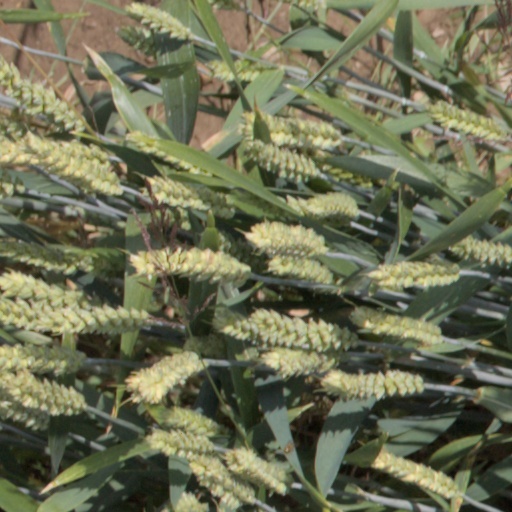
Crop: wheat